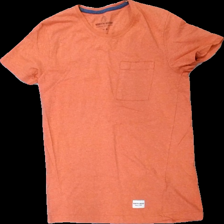
View: front
Type: T-shirt
Category: Unisex
Brand: Not in the list
Brand text on label: North Bend
Colors: Orange, Blue
Material: 63% cott, 37% poly
Cut: Regular, C-collar
Size: S
Damage: twisted seams on both sides
Damage location: bottom center
Price range: <50
Recommended usage: Export
Description: Orange t-shirt with blue details from North Bend, size S. Poor condition.